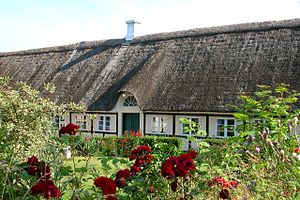
Leby
Stuehuset til en bindingsværksgård opført 1807
Leby er en lille landsby ca. 5 km syd for Søby på Ærø. Landsbyen har bevaret en del af den gamle landsbystruktur med velholdte stråtækkede bindingsværksgårde og huse. Lebys indbyggere har i samarbejde med Ærø Kommune etableret en lege og festplads.